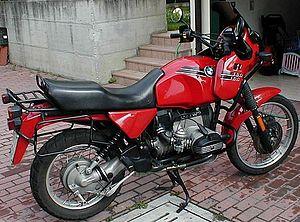
La R 80 GS est un modèle de motocyclette du constructeur allemand BMW, produit entre 1987 et 1996 à 11 375 exemplaires, pour 5 600 €.